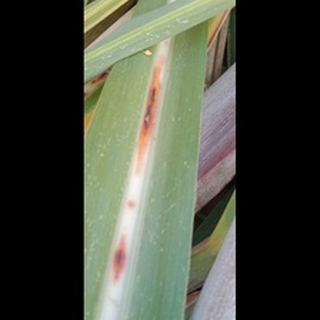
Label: sugarcane_red_rot